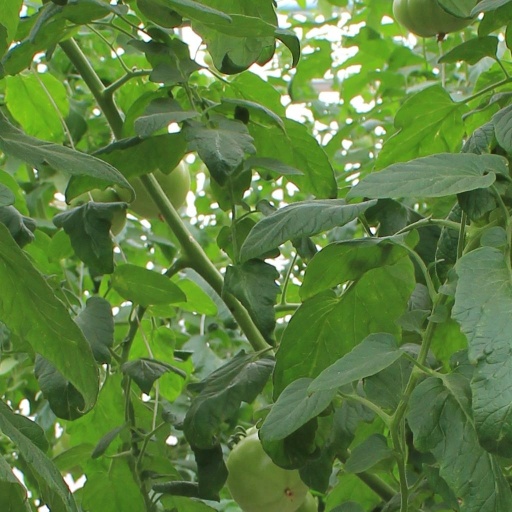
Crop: tomato